Manu Ginóbili

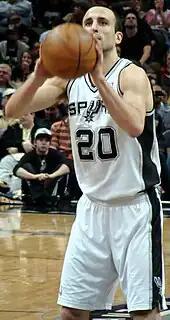

Ginóbili joined the Spurs for the 2002–03 NBA season, where he played backup for veteran guard Steve Smith. Ginóbili spent much of the early season injured, and found it hard to adjust to the NBA's style of play. As his injury improved, so did Ginóbili, winning the Western Conference Rookie of the Month in March, and being named to the All-Rookie Second Team at the end of the season. Still, he only started in five games as the Spurs chalked up a 60–22 regular season win–loss record. The Spurs then entered the playoffs eager to upend the defending champions Los Angeles Lakers, at which point Ginóbili rose to prominence.